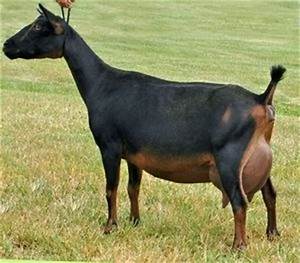
Label: pecora